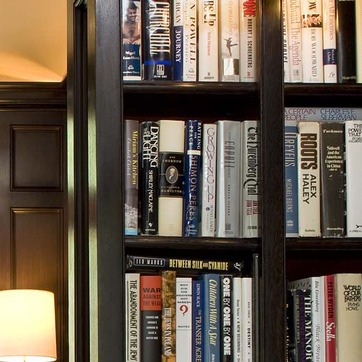
Material: paper